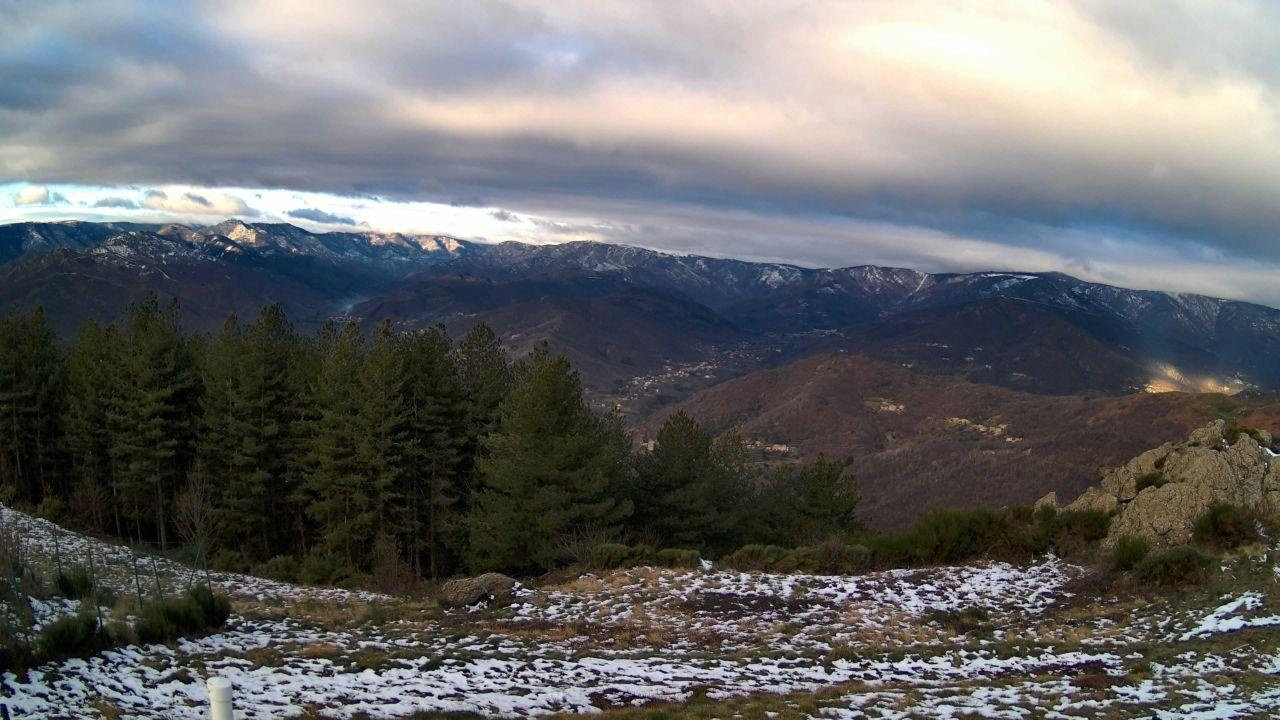
Fire: no
Smoke: yes